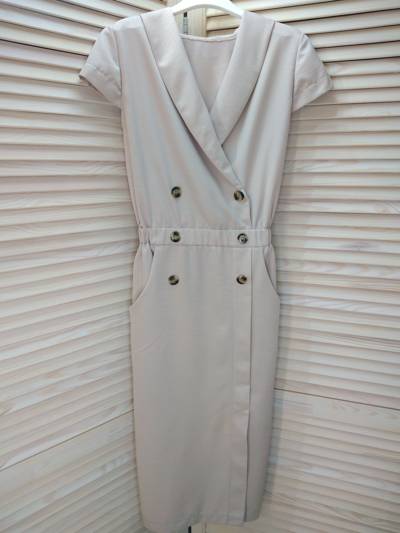
Waste category: clothes